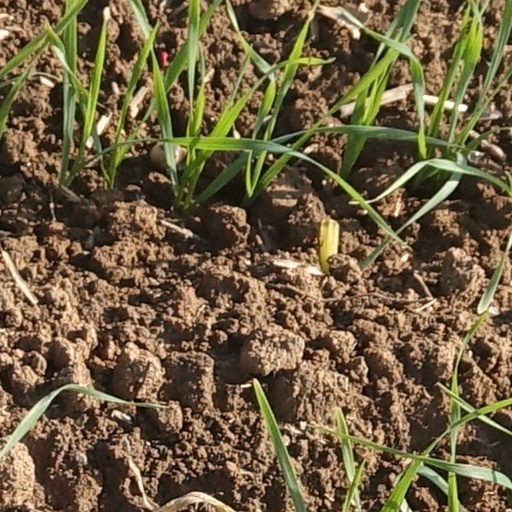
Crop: wheat